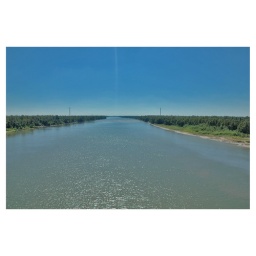
in the bus river